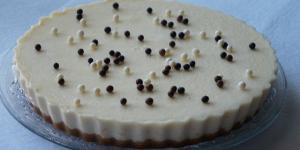
tarta de mascarpone con galletas